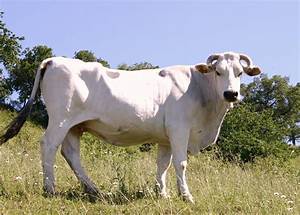
Label: cow